Bang and Whimper 2017 – The Farewell Tour

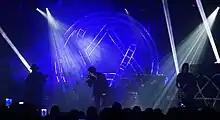
HIM performing in Manchester on 16 December 2017

The tour kicked off on 14 June 2017 in Barcelona, Spain, and continued until 31 December 2017. The tour ran through Europe and North America, including two festival appearances in Finland, where HIM headlined the Tuska Open Air Metal Festival in Helsinki and Miljoona Rock in Tuuri. HIM's appearance at Tuska marked the band's first outdoor show in their hometown of Helsinki, and also broke Tuska's record for highest attendance on a single date, with 14,500 people. Tuska also had its highest attendance ever that year, with 37,000 people. The band's appearance at Miljoona Rock coincided with the 50th birthday of its organizer Vesa Keskinen, with whom the band had made a deal to perform ten years prior.